Snake in the Eagle's Shadow

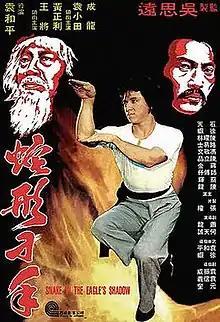
Original Hong Kong film poster

Snake in the Eagle's Shadow is a 1978 Hong Kong martial arts action comedy film directed by Yuen Woo-ping in his directorial debut. It stars Jackie Chan, Hwang Jang-lee, and Yuen Woo-ping's real life father, Yuen Siu-tien. The film's plot is about Chien Fu (Jackie Chan), an orphan who is bullied at a kung fu school, meeting an old beggar, Pai Cheng-tien (Yuen Siu-tien), who becomes his "sifu" (teacher) and trains him in Snake Kung Fu.